Obstacles to troop movement

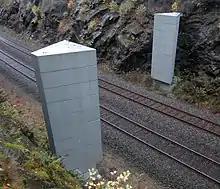
Obstacle for train movement, reinforced concrete.

Constructed obstacles are those prepared by military engineering troops, often combat engineers, by either using materials to construct impediments to foot and vehicle-borne troops, or by using demolition methods, or excavation such as an abatis, to create obstacles from natural materials and terrain in specific location in accordance with the overall plan of operations. Sometimes such obstacles can be created intentionally or unintentionally through effects of artillery fire cratering. Buildings demolished due to combat or aerial bombing become very effective obstacles as rubble represents difficult to negotiate and irregular piles of building materials.